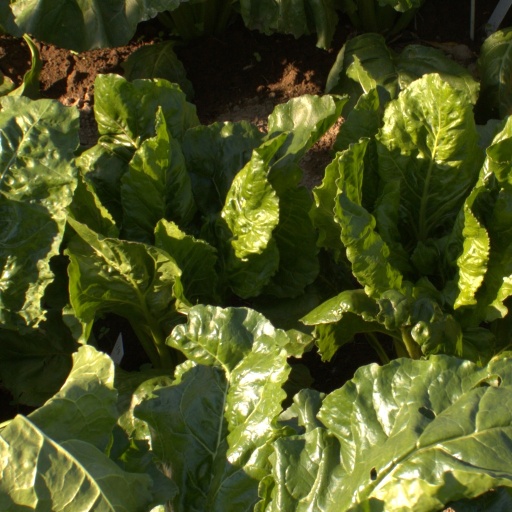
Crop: sugar beet